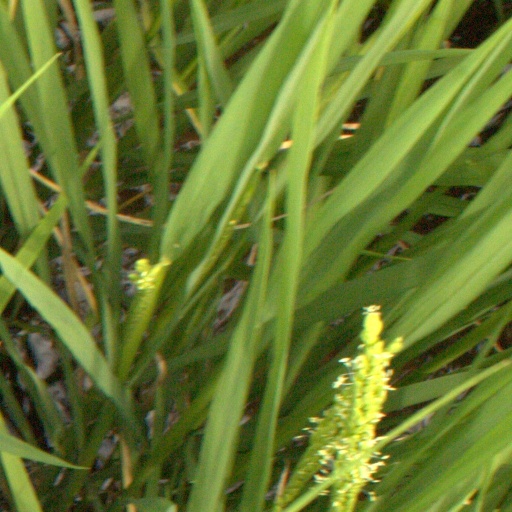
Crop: rice